Nazariy Rusyn

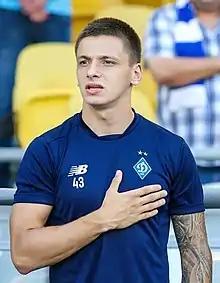

Nazariy Orestovych Rusyn (born 25 October 1998) is a Ukrainian professional footballer who plays as a centre forward for club Sunderland.